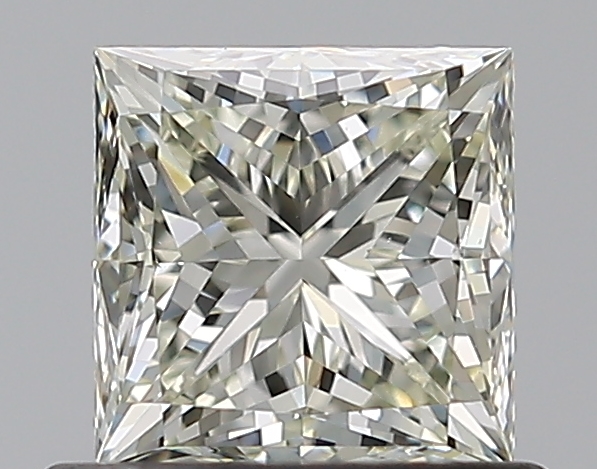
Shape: princess
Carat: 0.72
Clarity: VS1
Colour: M
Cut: EX
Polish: EX
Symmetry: VG
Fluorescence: F
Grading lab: GIA
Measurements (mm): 4.79 x 4.75 x 3.5